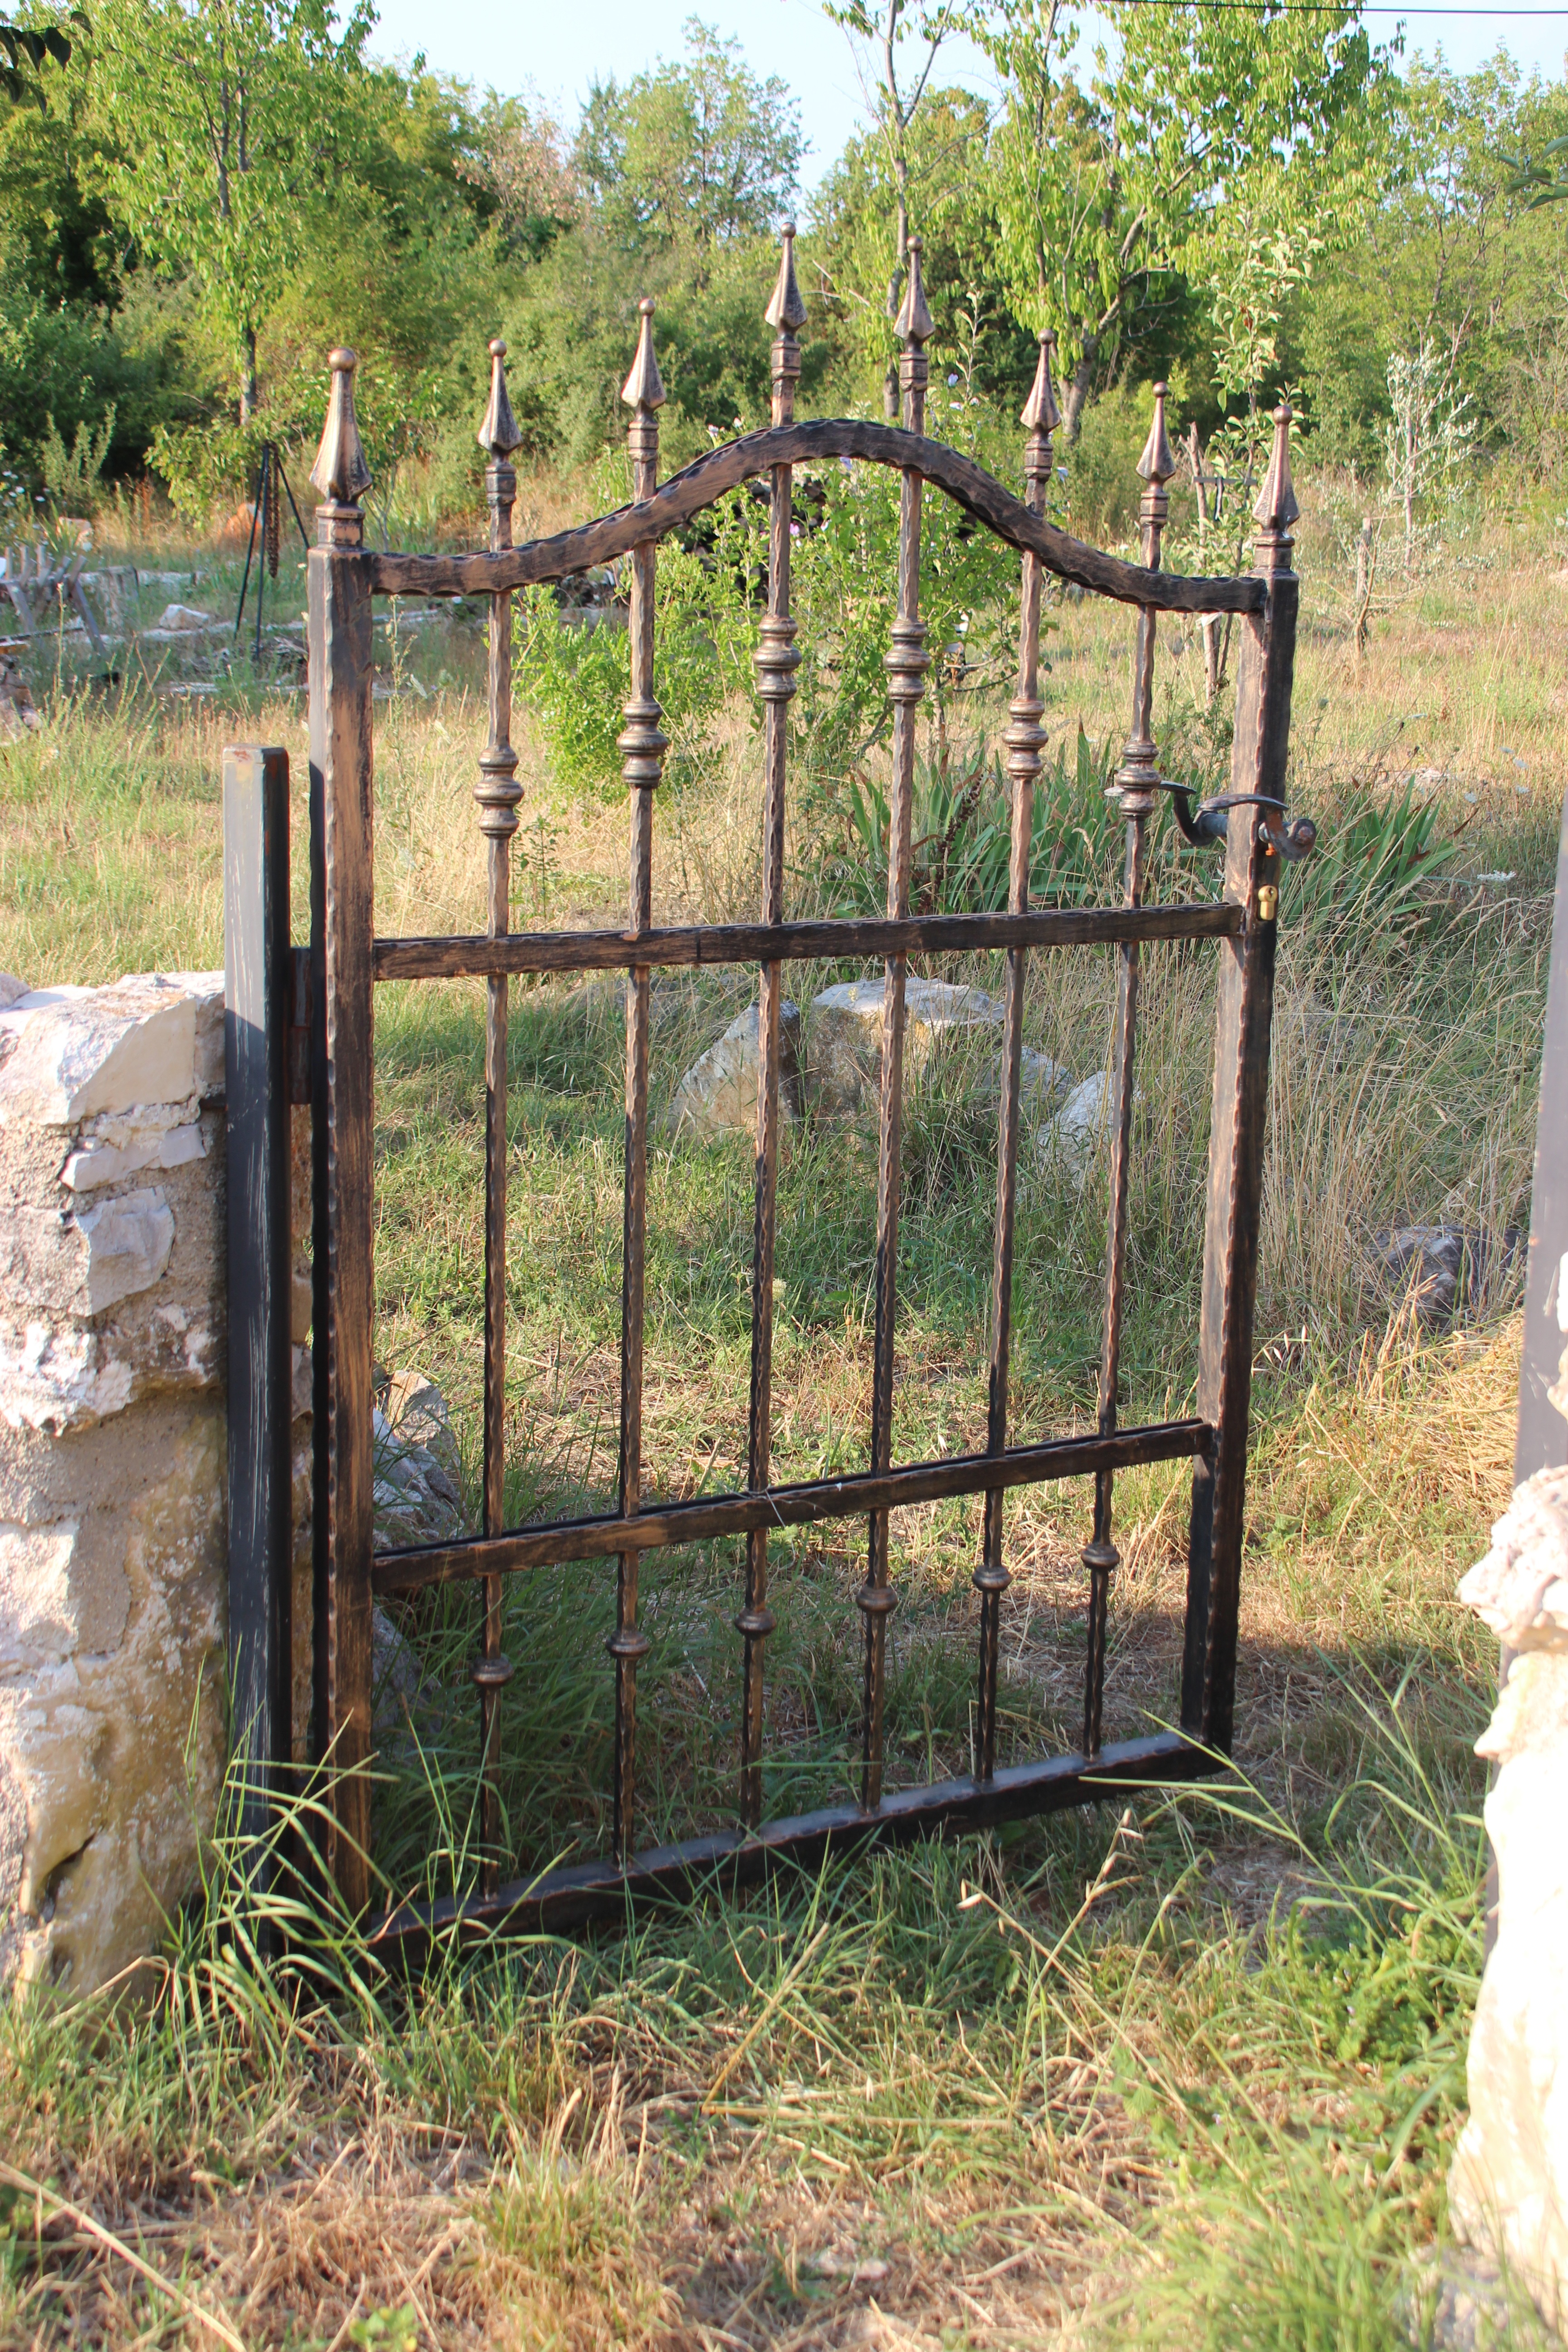
fence, old, broken, garden, gate, rusty, iron, outdoor structure, home fencing